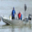
Label: ship